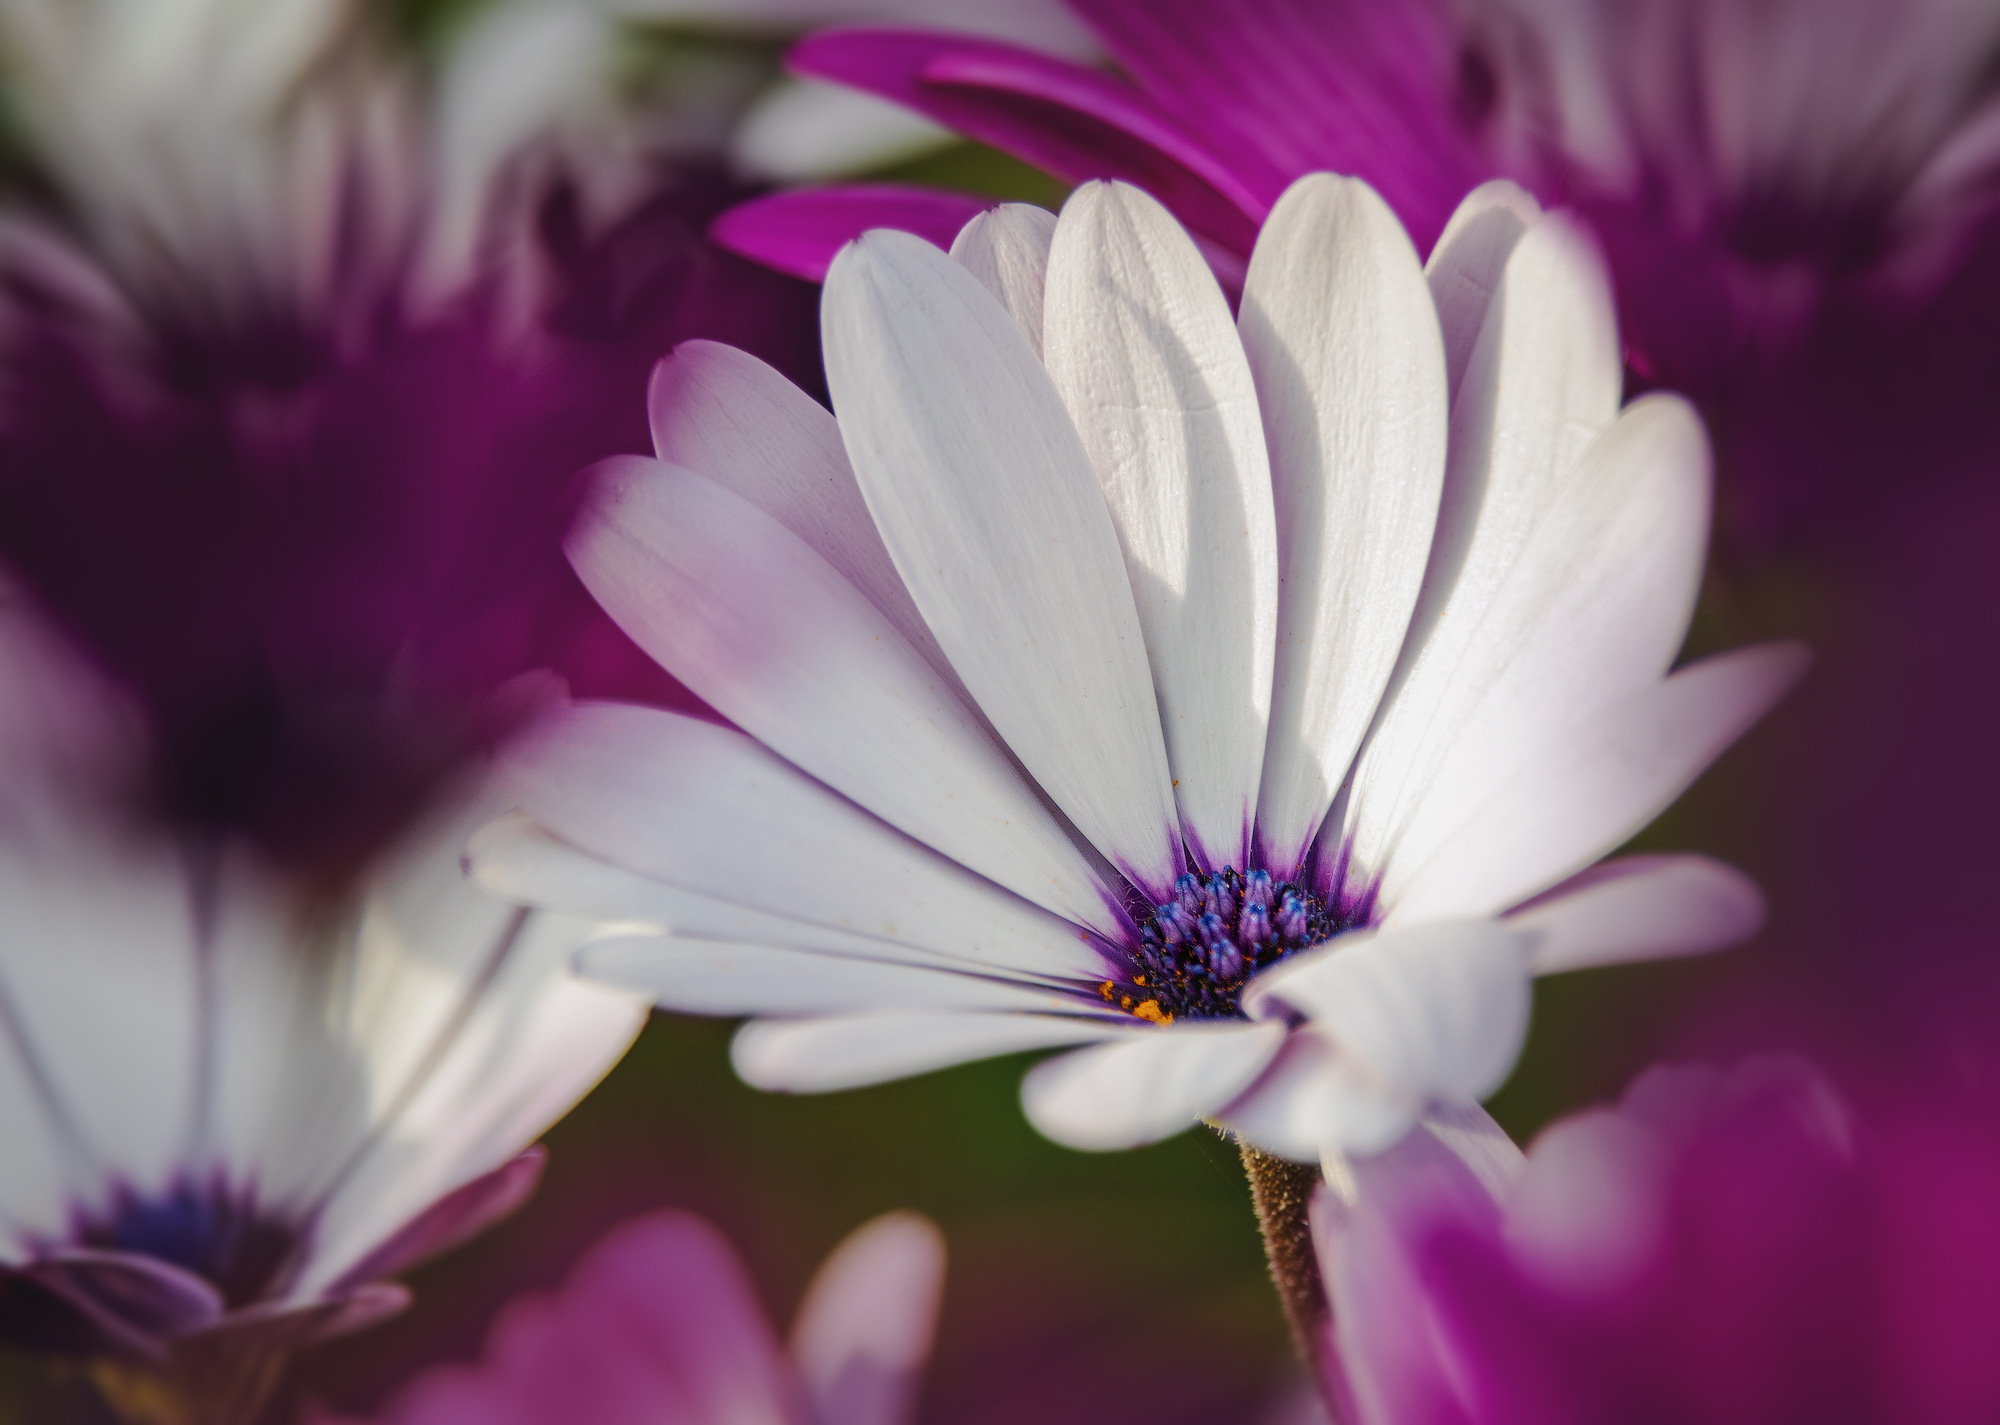
flower, plant, purple, petal, herbaceous plant, magenta, annual plant, flowering plant, close up, macro photography, daisy family, pollen, grass, perennial plant, wildflower, blossom, plant stem, art, Pedicel, photography, still life photography